Answer in natural language. How many Chairs are visible in the scene? Choose between the following options: 7, 4, 6, 2 or 5
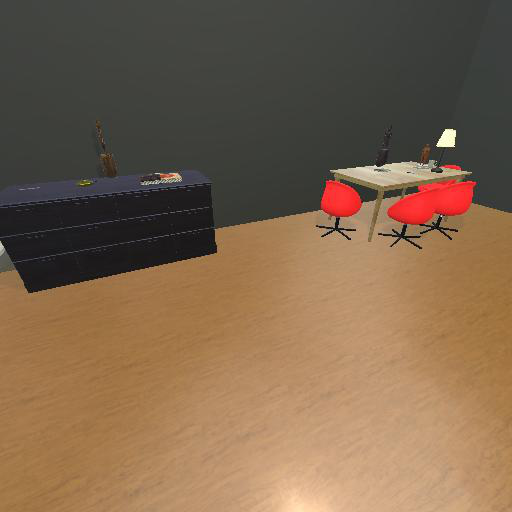
<answer>4</answer>